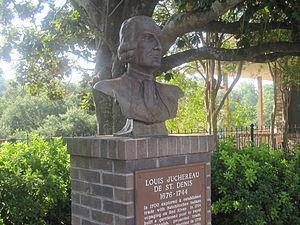
Louis Juchereau de Saint-Denis est un militaire et explorateur Canadien-français né le 17 septembre 1676 à Beauport près de Québec et mort le 11 juin 1744 à Natchitoches en Louisiane française.